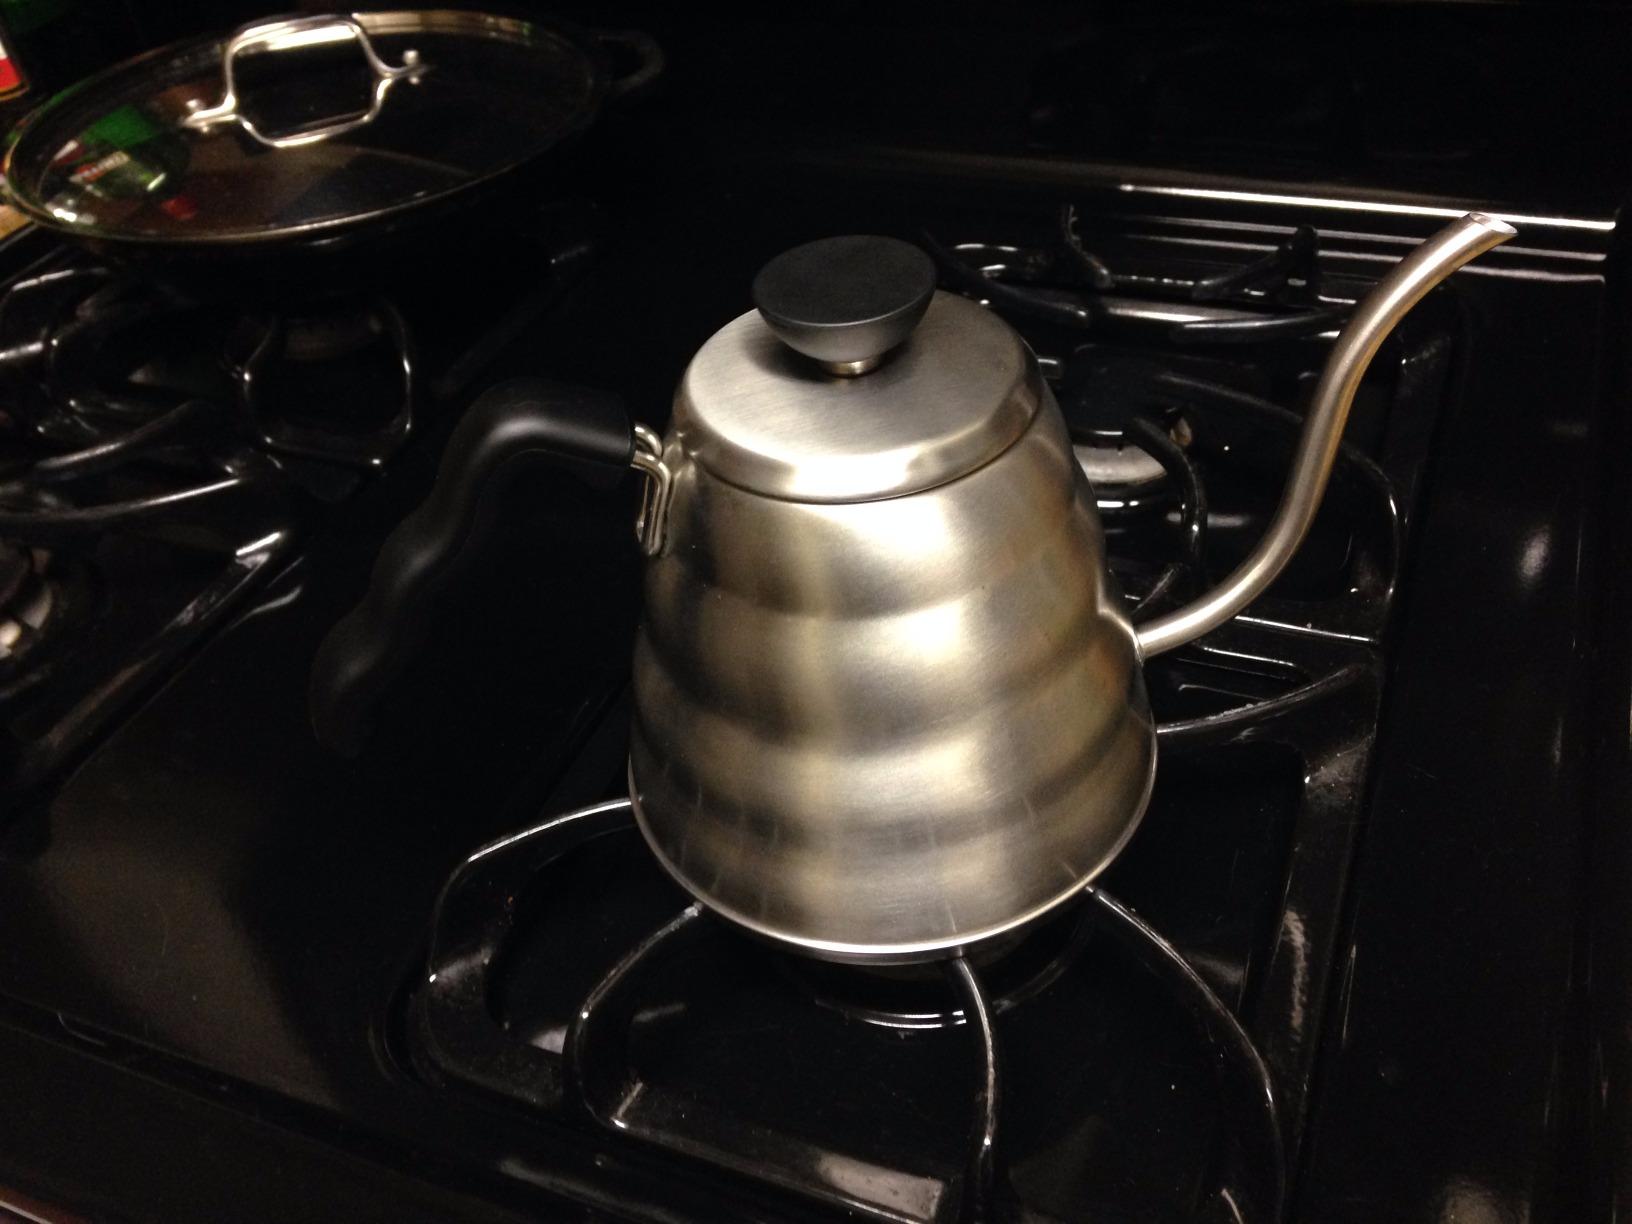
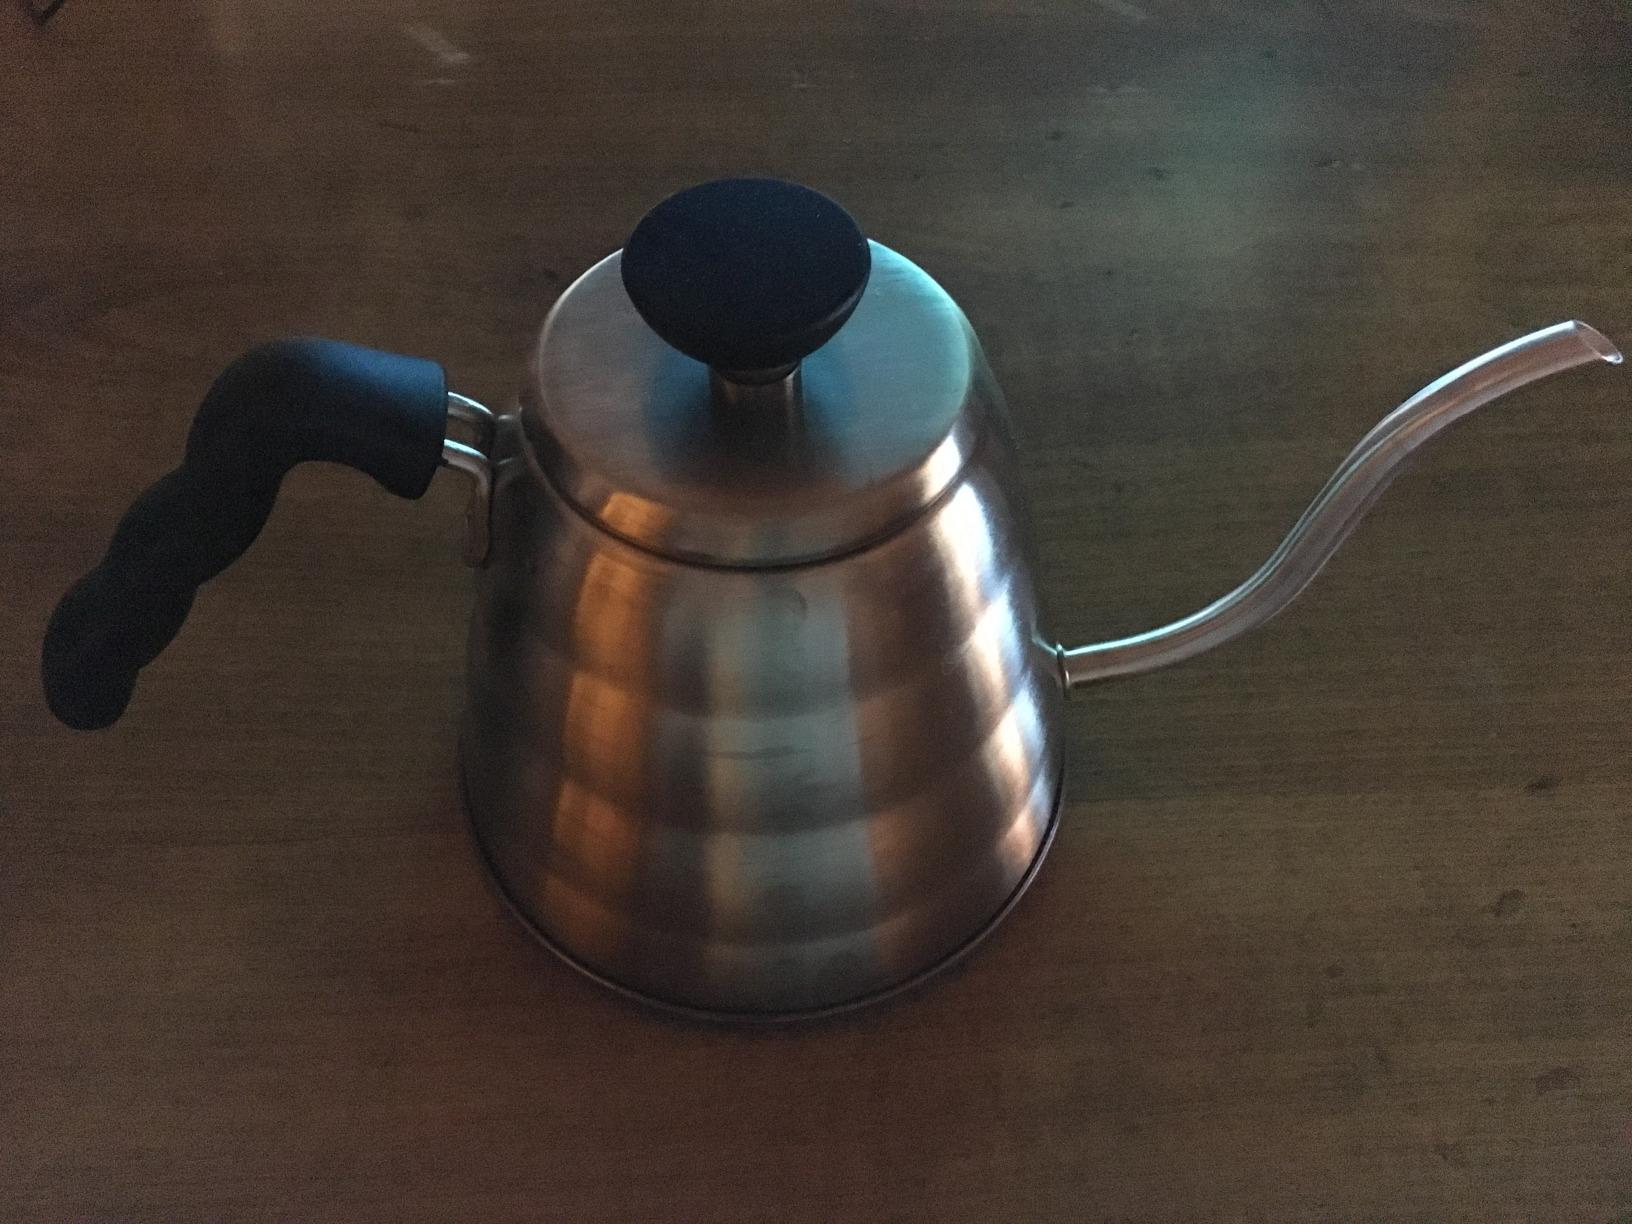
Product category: items_kettle
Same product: yes